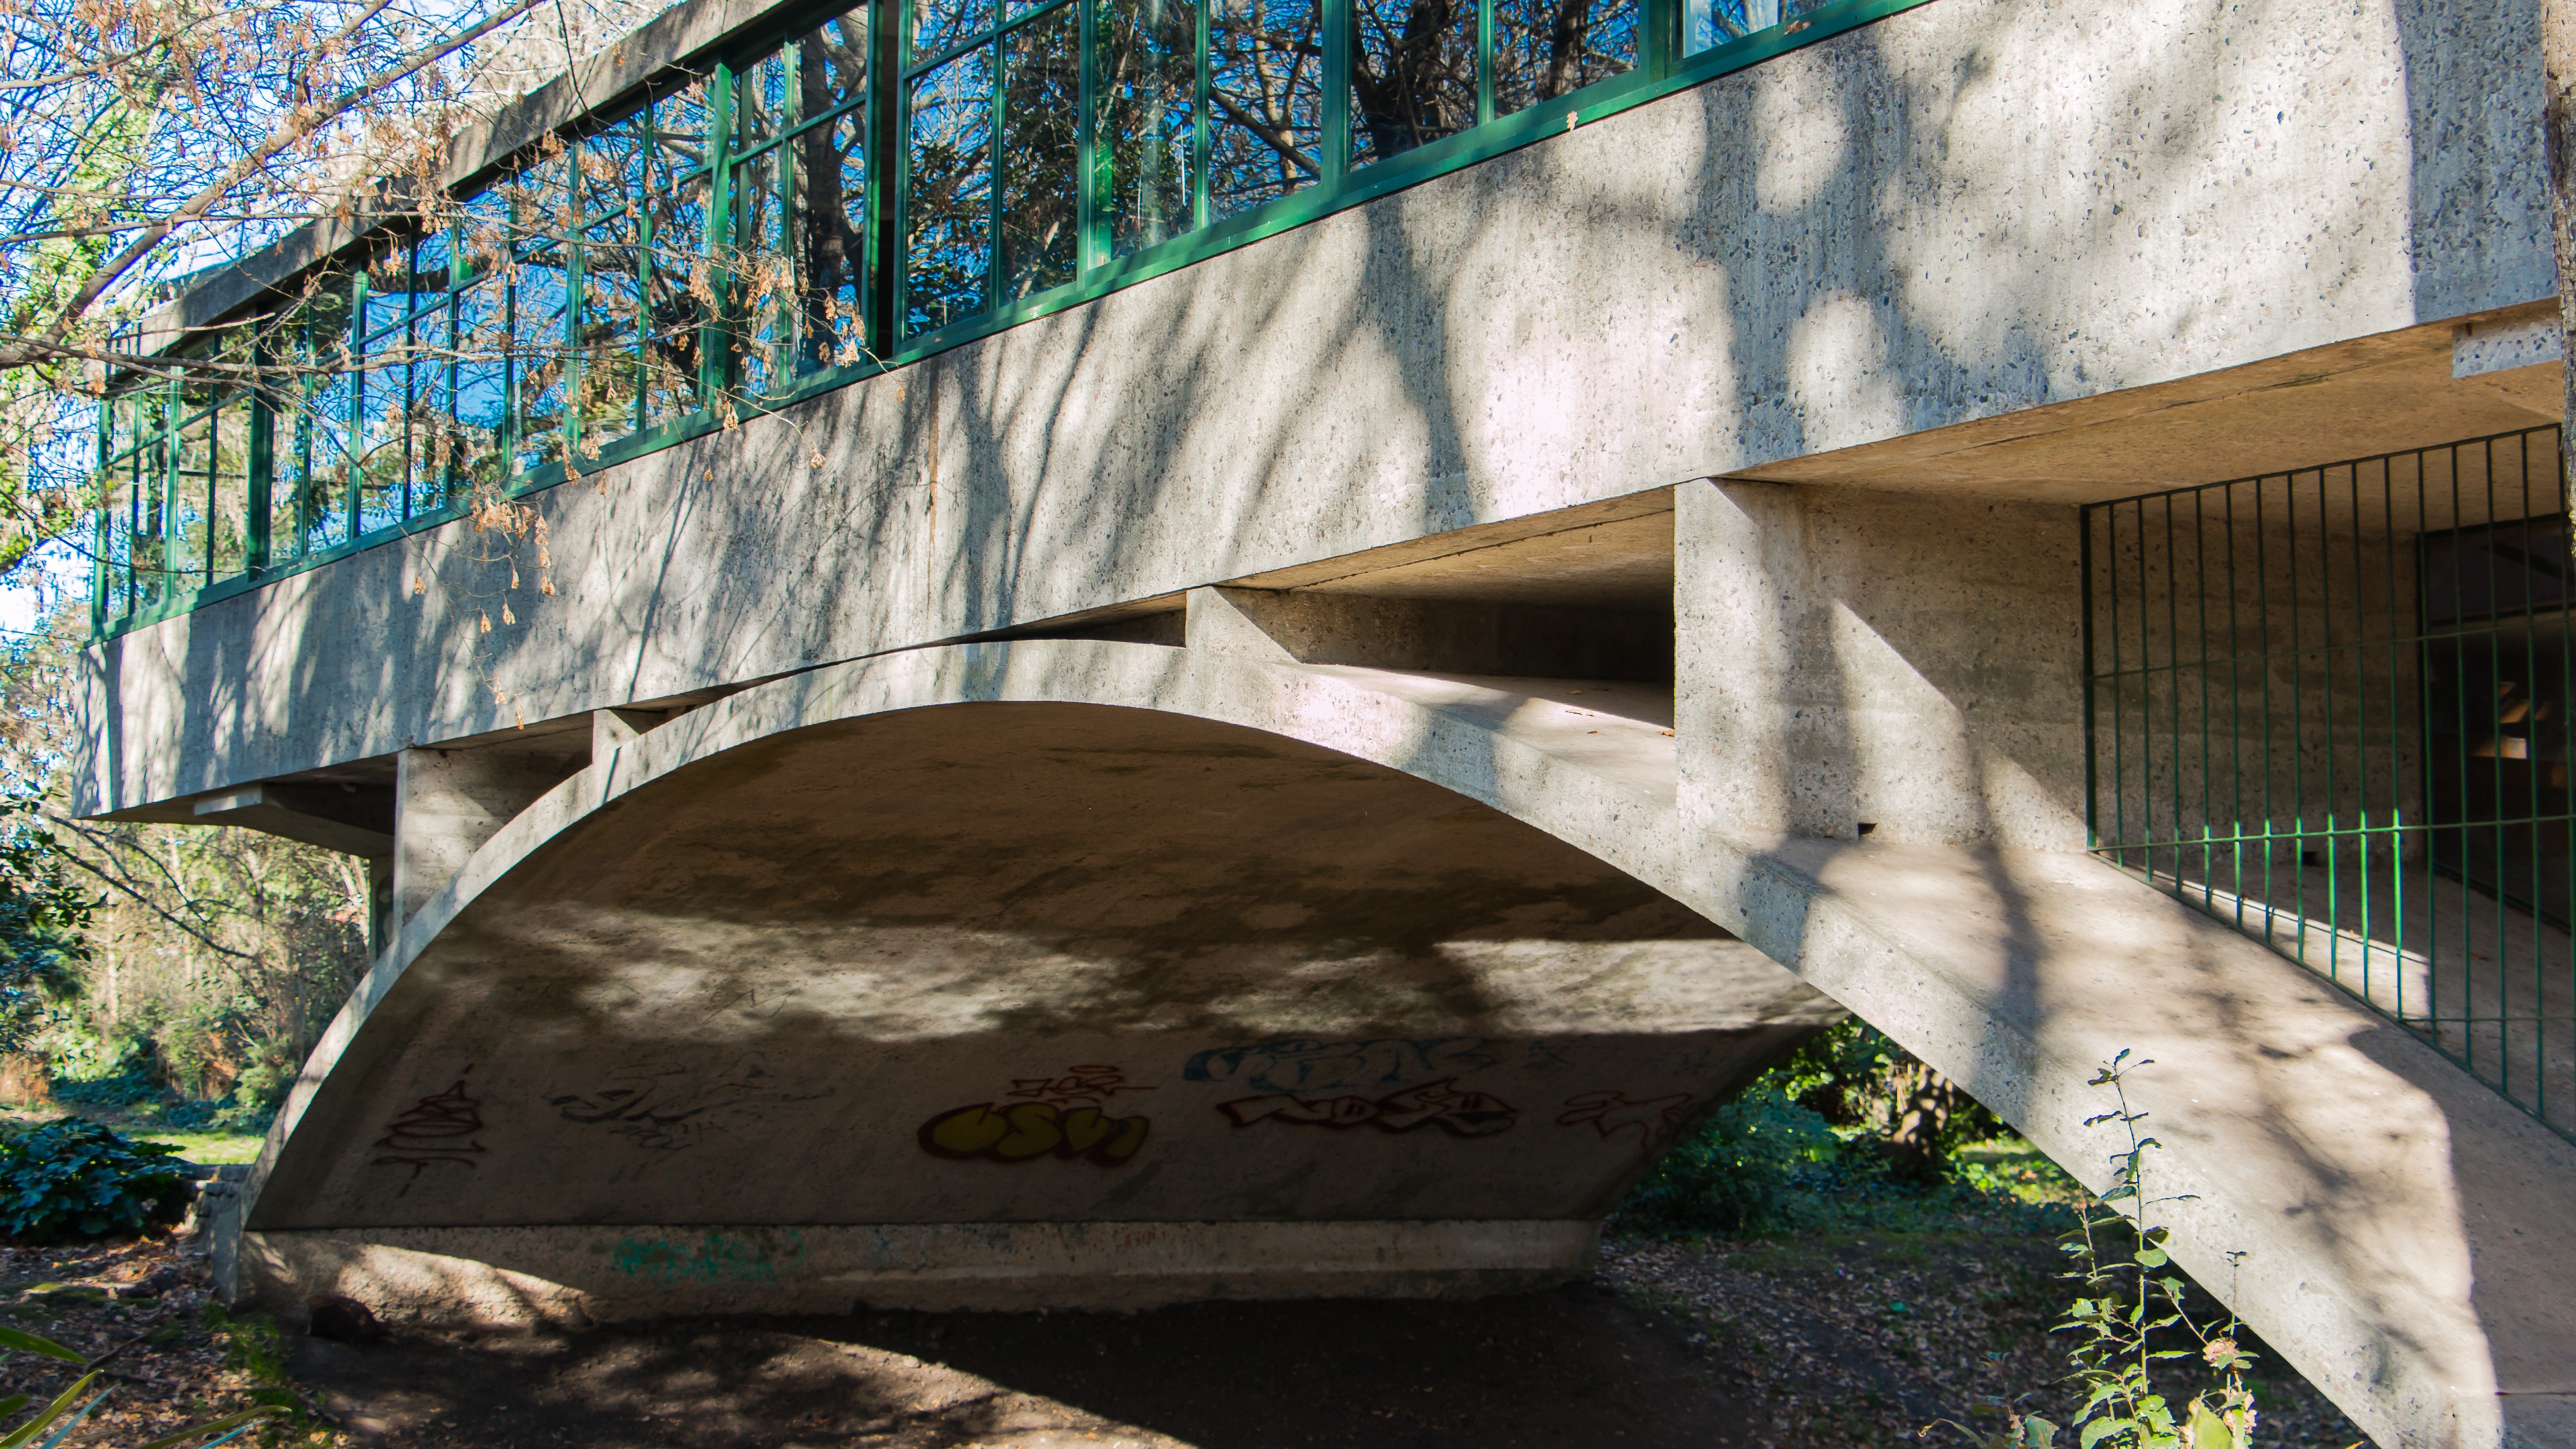
architecture, wood, bridge, house, glass, wall, art, windows, cement, urban area